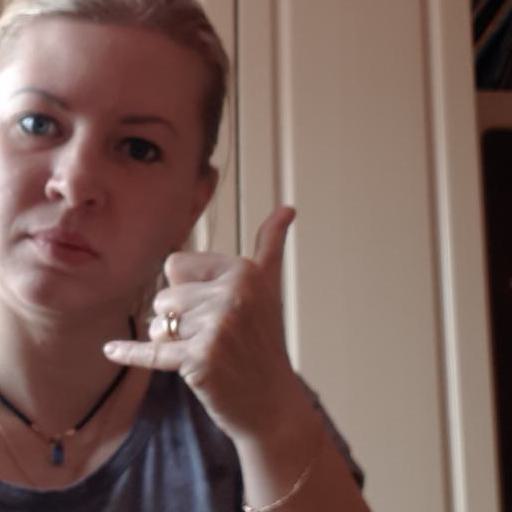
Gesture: call